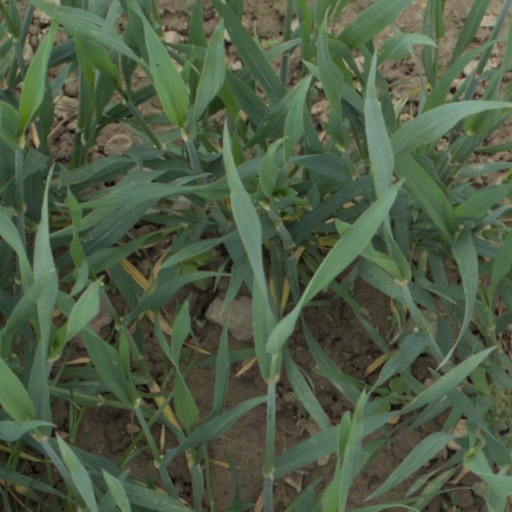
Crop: wheat